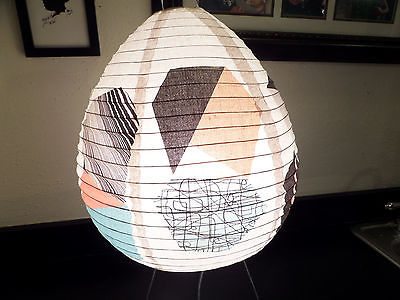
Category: lamp